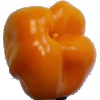
Label: yellow_pepper